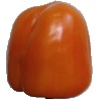
Label: Pepper Orange 1